Sí se puede

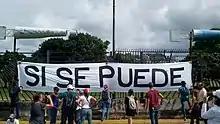
"Sí Se Puede" sign at a Venezuelan sit-in

"Sí, se puede" (Spanish for "Yes, you can") is the motto of the United Farm Workers of America, and has since been taken up by other activist groups. UFW co-founder Dolores Huerta created the phrase in 1972 during César Chávez's 25-day fast in Phoenix, Arizona. "Sí se puede" has long been a UFW guiding principle that has inspired the accomplishment of goals. The phrase is a federally registered trademark of the UFW. It has been widely adopted by other labor unions and civil rights organizations, and drew widespread political and media attention as a rallying cry during the U.S. immigration reform protests.